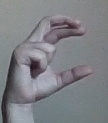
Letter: thal